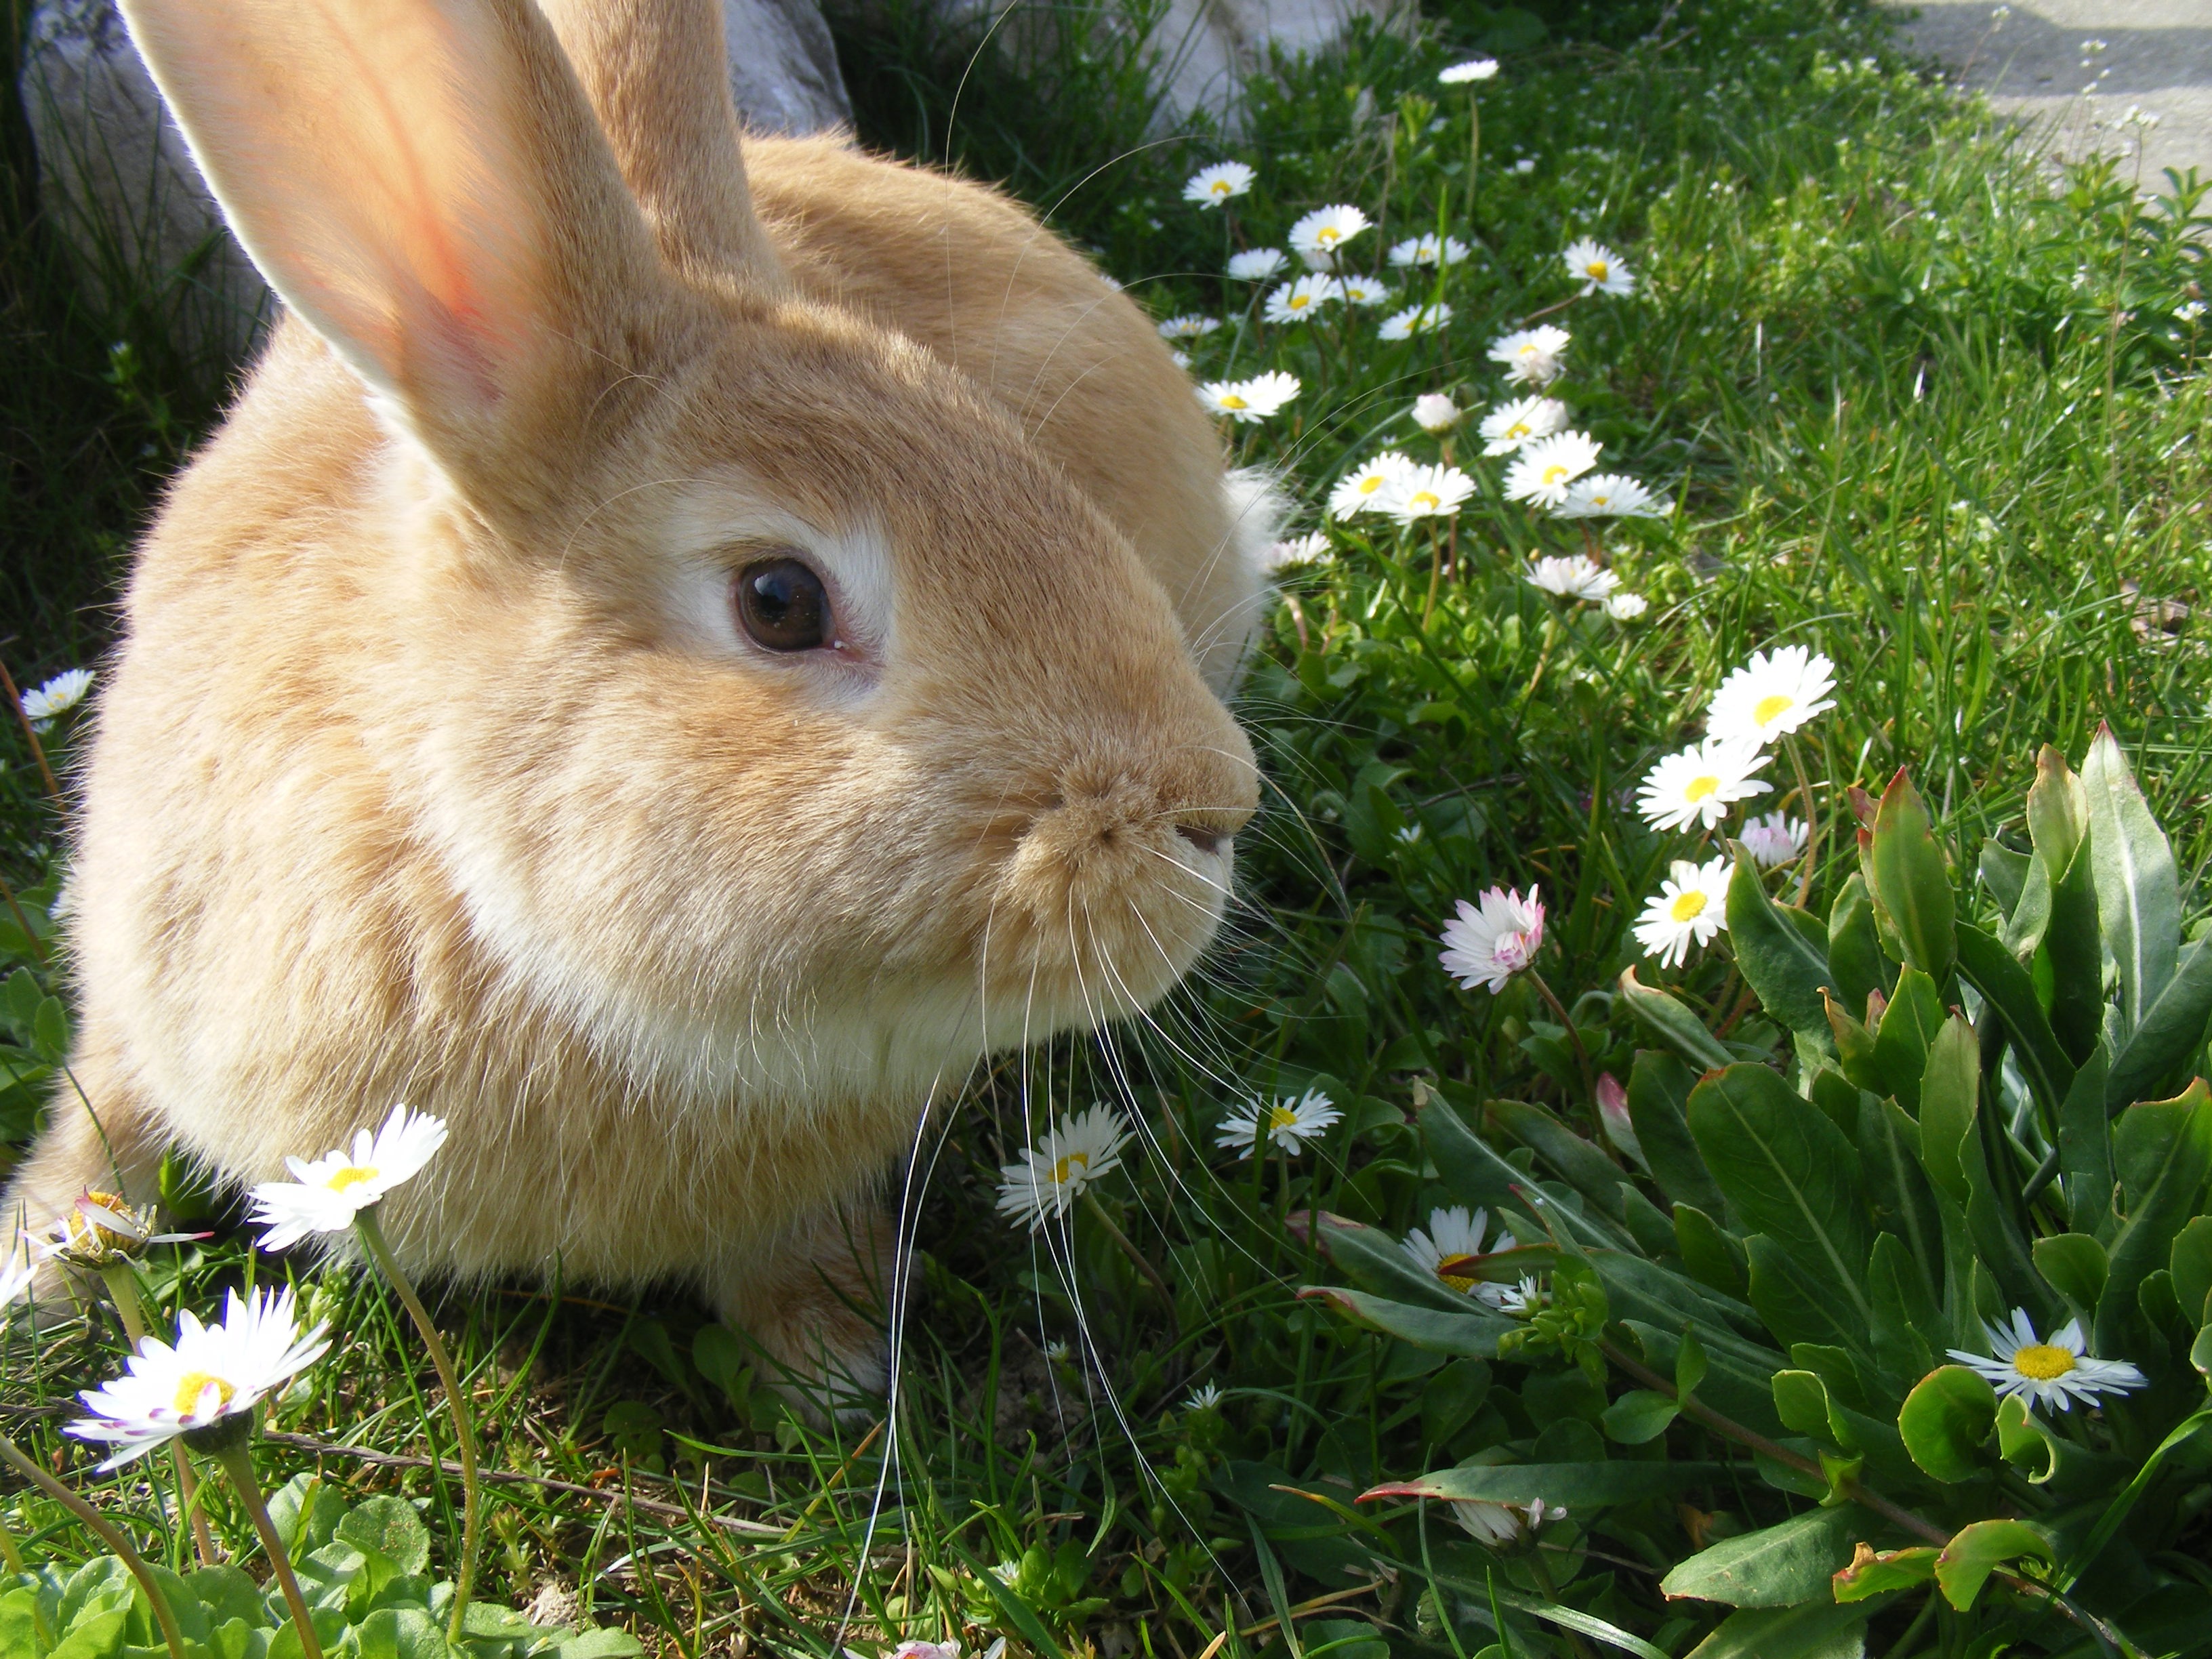
grass, flower, mammal, fauna, rabbit, pets, animals, vertebrate, bunny, domestic rabbit, rabits and hares